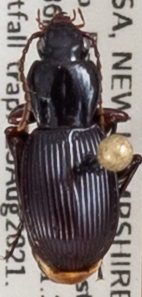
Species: Pterostichus tristis
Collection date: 2021-08-25 04:00:00
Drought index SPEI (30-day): -0.386
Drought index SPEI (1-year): -0.944
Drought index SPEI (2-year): -0.54